Question: Please indicate a possible affordance area of the throw_frisbee that can be used for holding
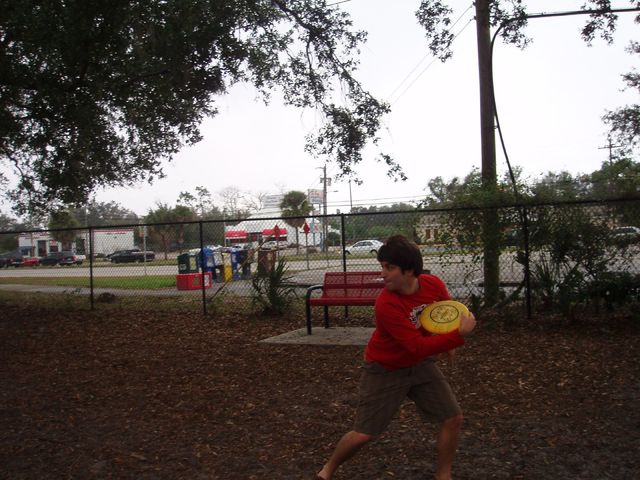
Answer: [415.5, 297.5, 478.5, 342.5]